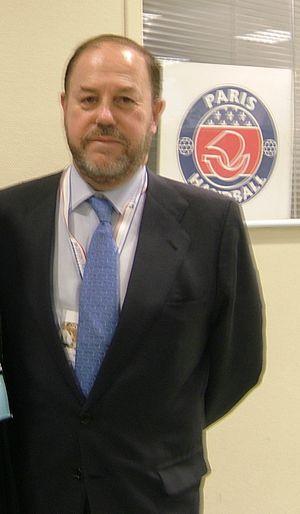
Antonio Espinós Ortueta, né le 13 octobre 1947 à Bilbao, est un karatéka espagnol dont la carrière sportive s'est prolongée par une carrière de dirigeant sportif. Il préside la Fédération européenne de karaté et la Fédération mondiale de karaté après avoir remplacé le Français Jacques Delcourt à la tête de ces deux organisations dans la seconde moitié des années 1990.